Chantelle Atkins

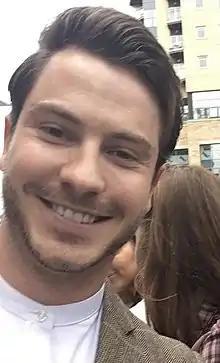
Toby-Alexander Smith, who portrays Gray, explained that his character wants total control over Chantelle.

The story was developed when Chantelle discovers that she is pregnant, following an attack from Gray. Writers highlighted how Gray's control impacts Chantelle's working life too. When competing in a hairdressing competition, Chantelle is bombarded with text messages from Gray, so withdraws from the competition. Smith explained that Gray wants to be in total control, so when something deviates from his plan, he loses panics and lashes out in anger. He commented, "There's a very insecure side to Gray and it's a fear of losing the things he needs around him." At home, Chantelle and Gray argue and when Gray goes to hurt Chantelle, she reveals her pregnancy. The plot development led to a greater exploration in Gray's character. Smith felt that the pregnancy encourages Gray to "reshape his values and beliefs" and change his attitude, but it also depends on "whether he can lose that entitlement". Gray agrees to seek counselling for his behaviour, which Smith believed was for the sake of his unborn child rather than his wife. The actor told "Inside Soap" Laura-Jayne Tyler that it is alarming that "it's taken something quite intrinsic in terms of having another child to encourage him to get therapy, rather than it being self-motivated".